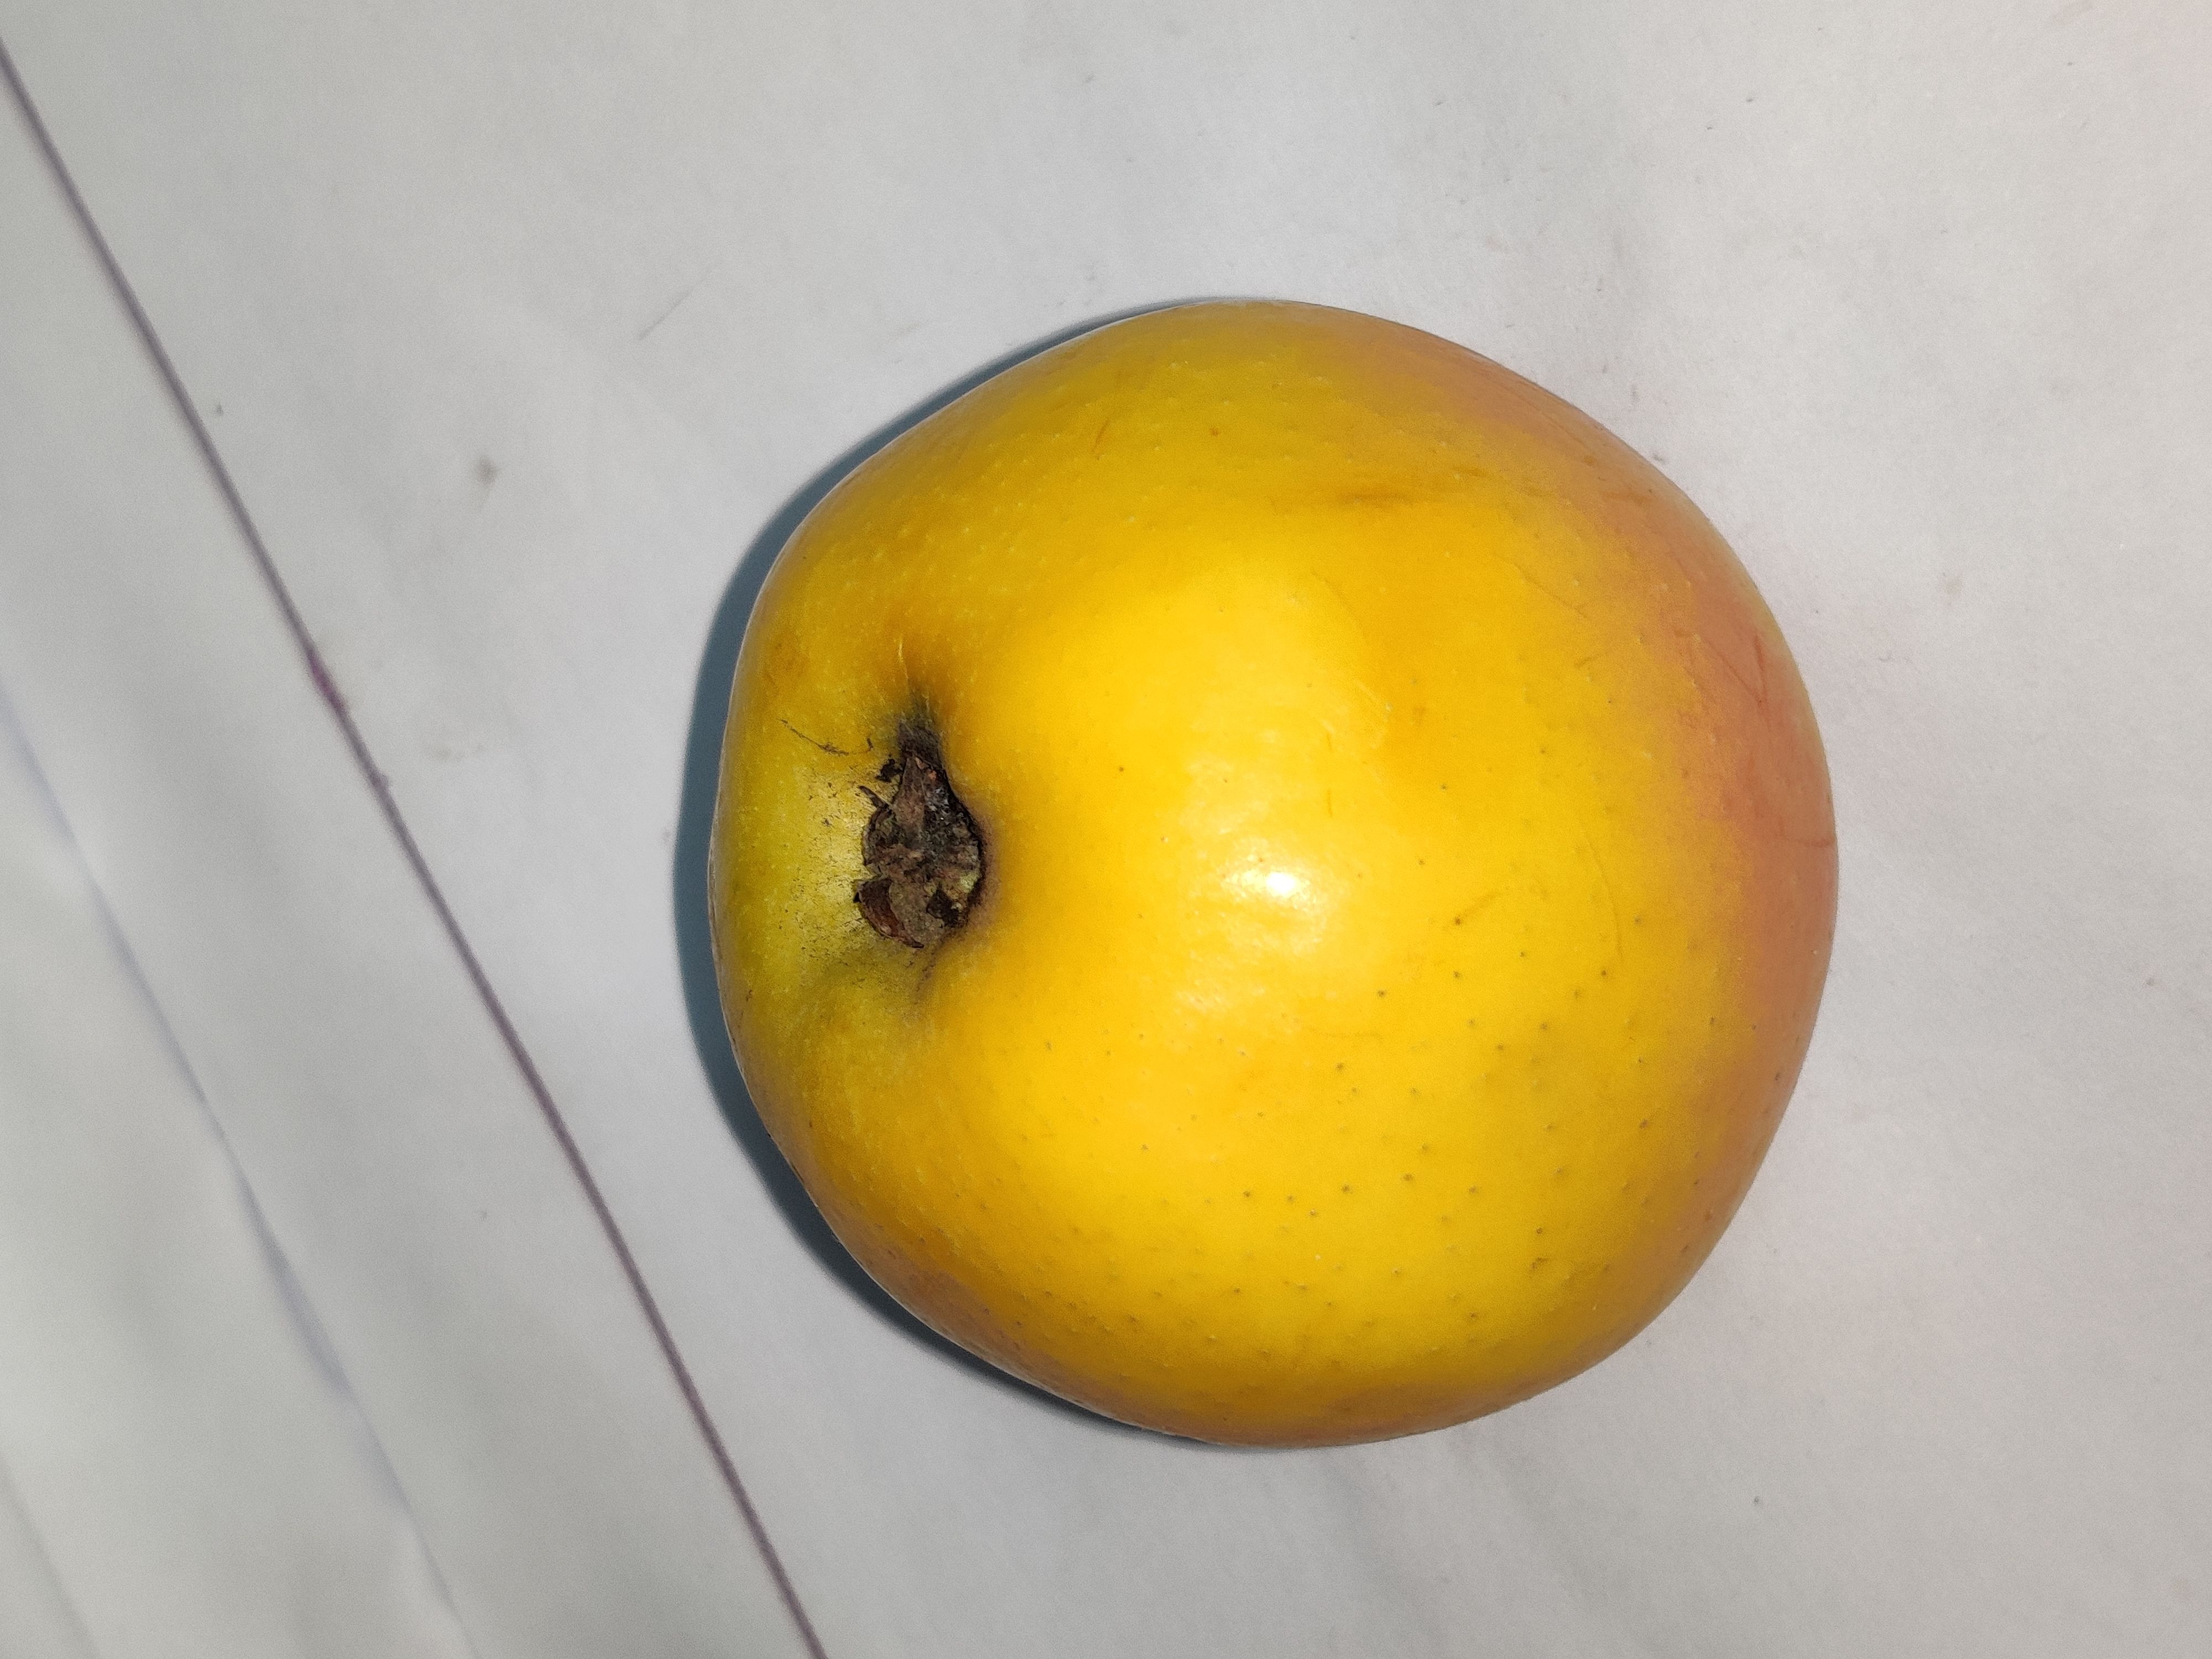
Fruit: apple
Grade: 1st-grade